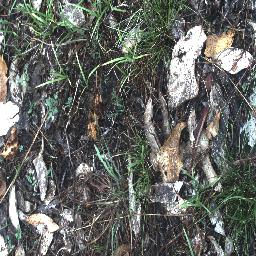
Label: negative